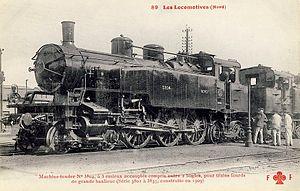
Les Baltic numéros 3.801 à 3.865 sont des locomotives à vapeur de la Compagnie des chemins de fer du Nord. Elles étaient des machines à trois essieux moteurs couplés de la classe des 232.
Il s'agit des locomotives acquises par les anciennes compagnies et réformées avant la création de la SNCF le 1ᵉʳ janvier 1938.